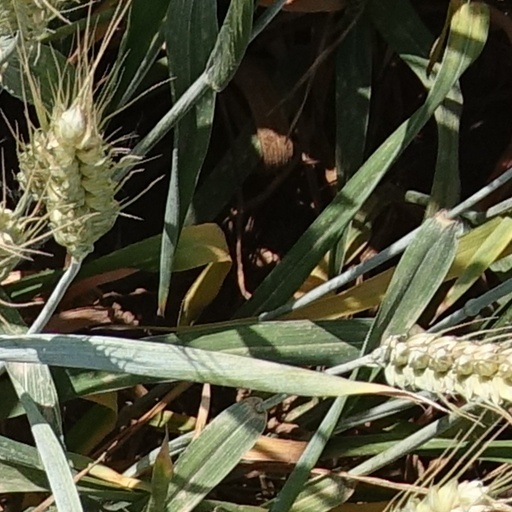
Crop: wheat